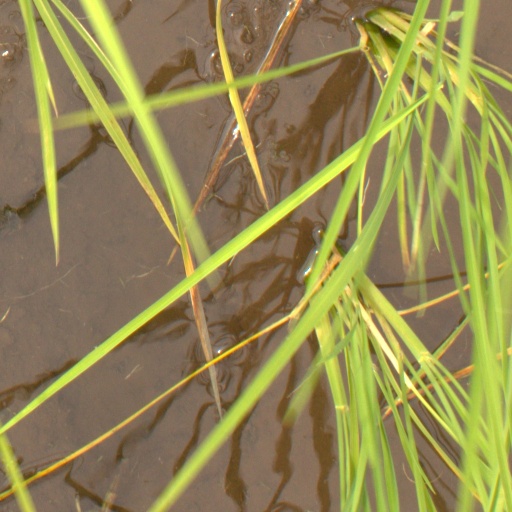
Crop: rice